Henrietta Rae

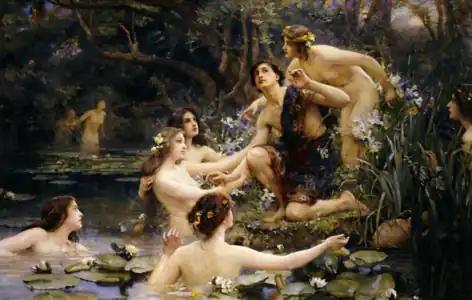
"Hylas and the Water Nymphs", 1909, a representative example of her work

In 1884 she married painter and fellow Royal Academy student Ernest Normand, but kept her maiden name – a choice considered unusual at the time – because she had already begun to establish her reputation as an artist, having been a frequent exhibitor at the annual Royal Academy exhibitions since 1881. Rae and Normand lived in Holland Park, the residence of many other artists of the day. Frequent visitors included Leighton, Millais, Prinsep, and Watts. However, the attention was not always welcomed. In her memoirs, Rae described the overbearing attitudes and conduct of some of the more senior artists. In one such case, Prinsep dipped his thumb in cobalt blue paint and marked up one of Rae's pictures. In retaliation, Rae "accidentally" burnt his hat on her stove.